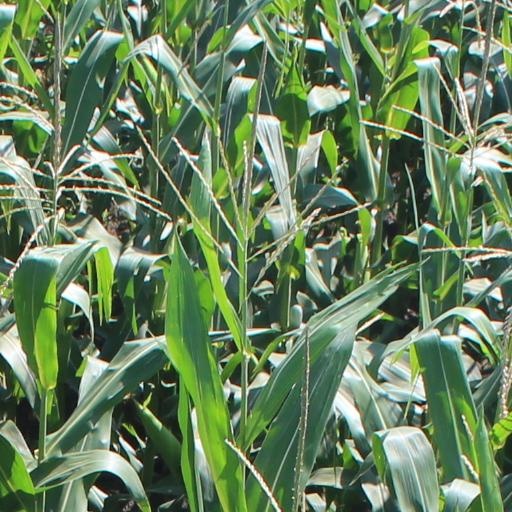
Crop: maize; corn